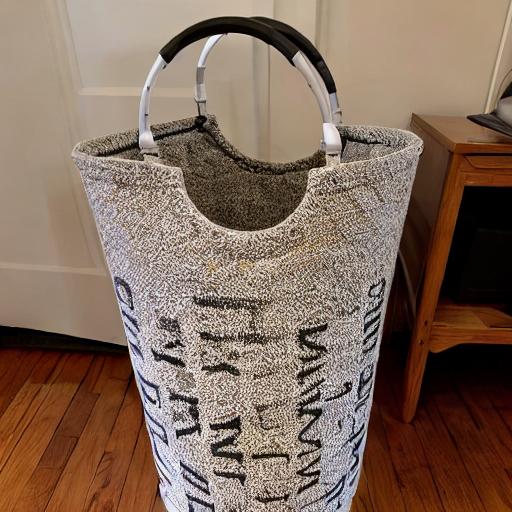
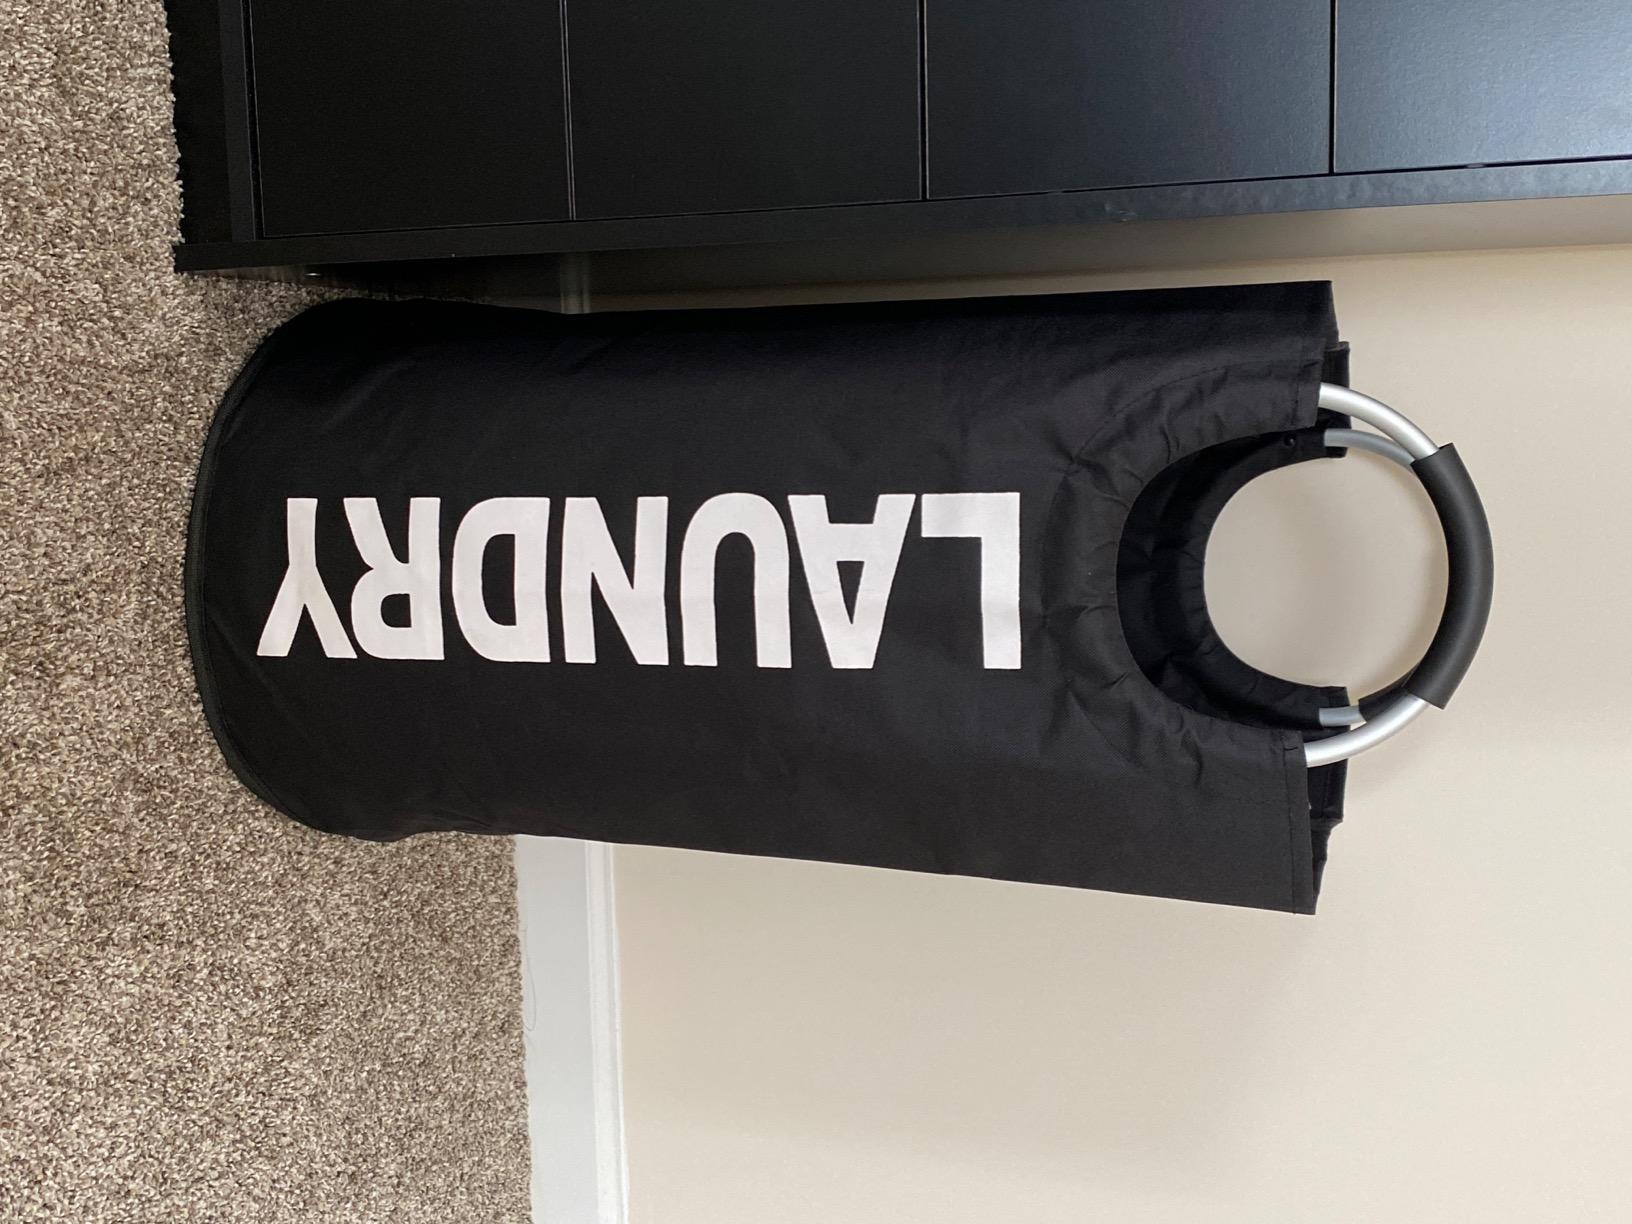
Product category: items_hamper
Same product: no